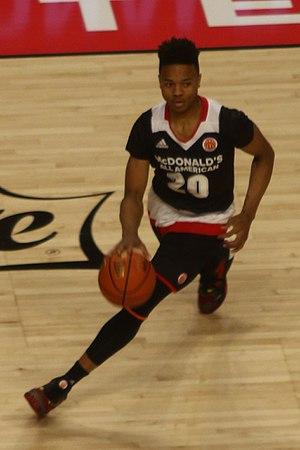
La draft 2017 de la NBA est la 71ᵉ draft annuelle de la NBA. Elle a eu lieu le jeudi 22 juin 2017 au Barclays Center de Brooklyn et fut retransmise sur la chaîne de ESPN aux États-Unis et sur BeIN Sports en France.